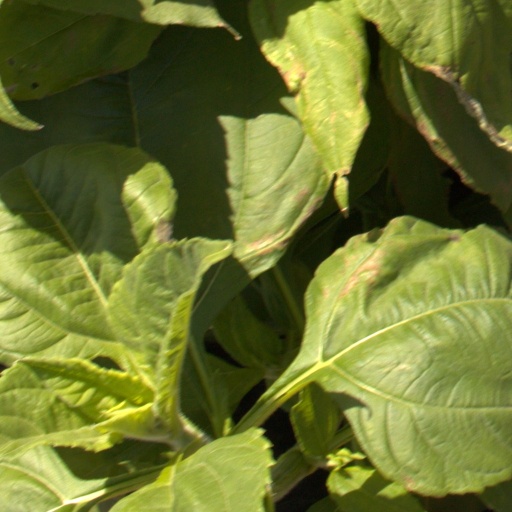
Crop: Jerusalem artichoke